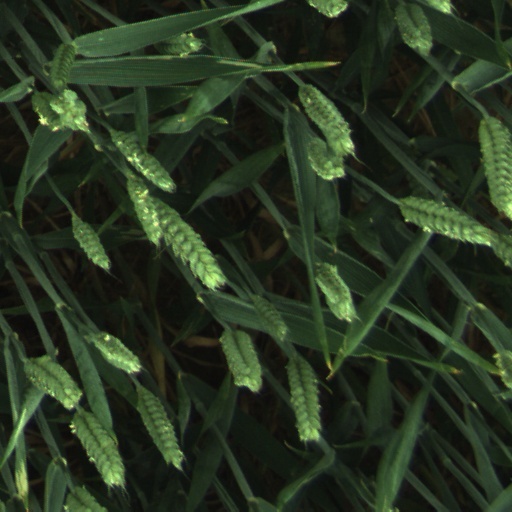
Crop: wheat